North Campus Open Space

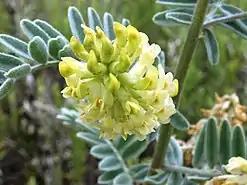
Ventura marsh milk-vetch, a once extinct plant species is one of the rare plants being restored at NCOS.

This species was extinct in the area for 30 years before it was discovered in Oxnard when U.S. Fish and Wildlife Service staff were surveying a proposed development site near Mandalay Beach. The plant was propagated by CCBER and reintroduced to NCOS in 2019, and is reportedly establishing well.